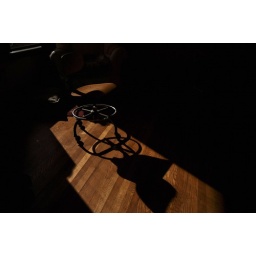
A chair casting a shadow on my living room floor in the moonlight. 60 second exposure.